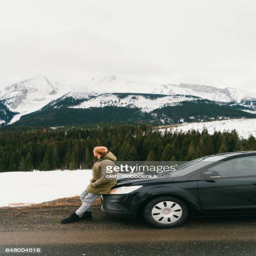
man standing near the car in mountains in winter